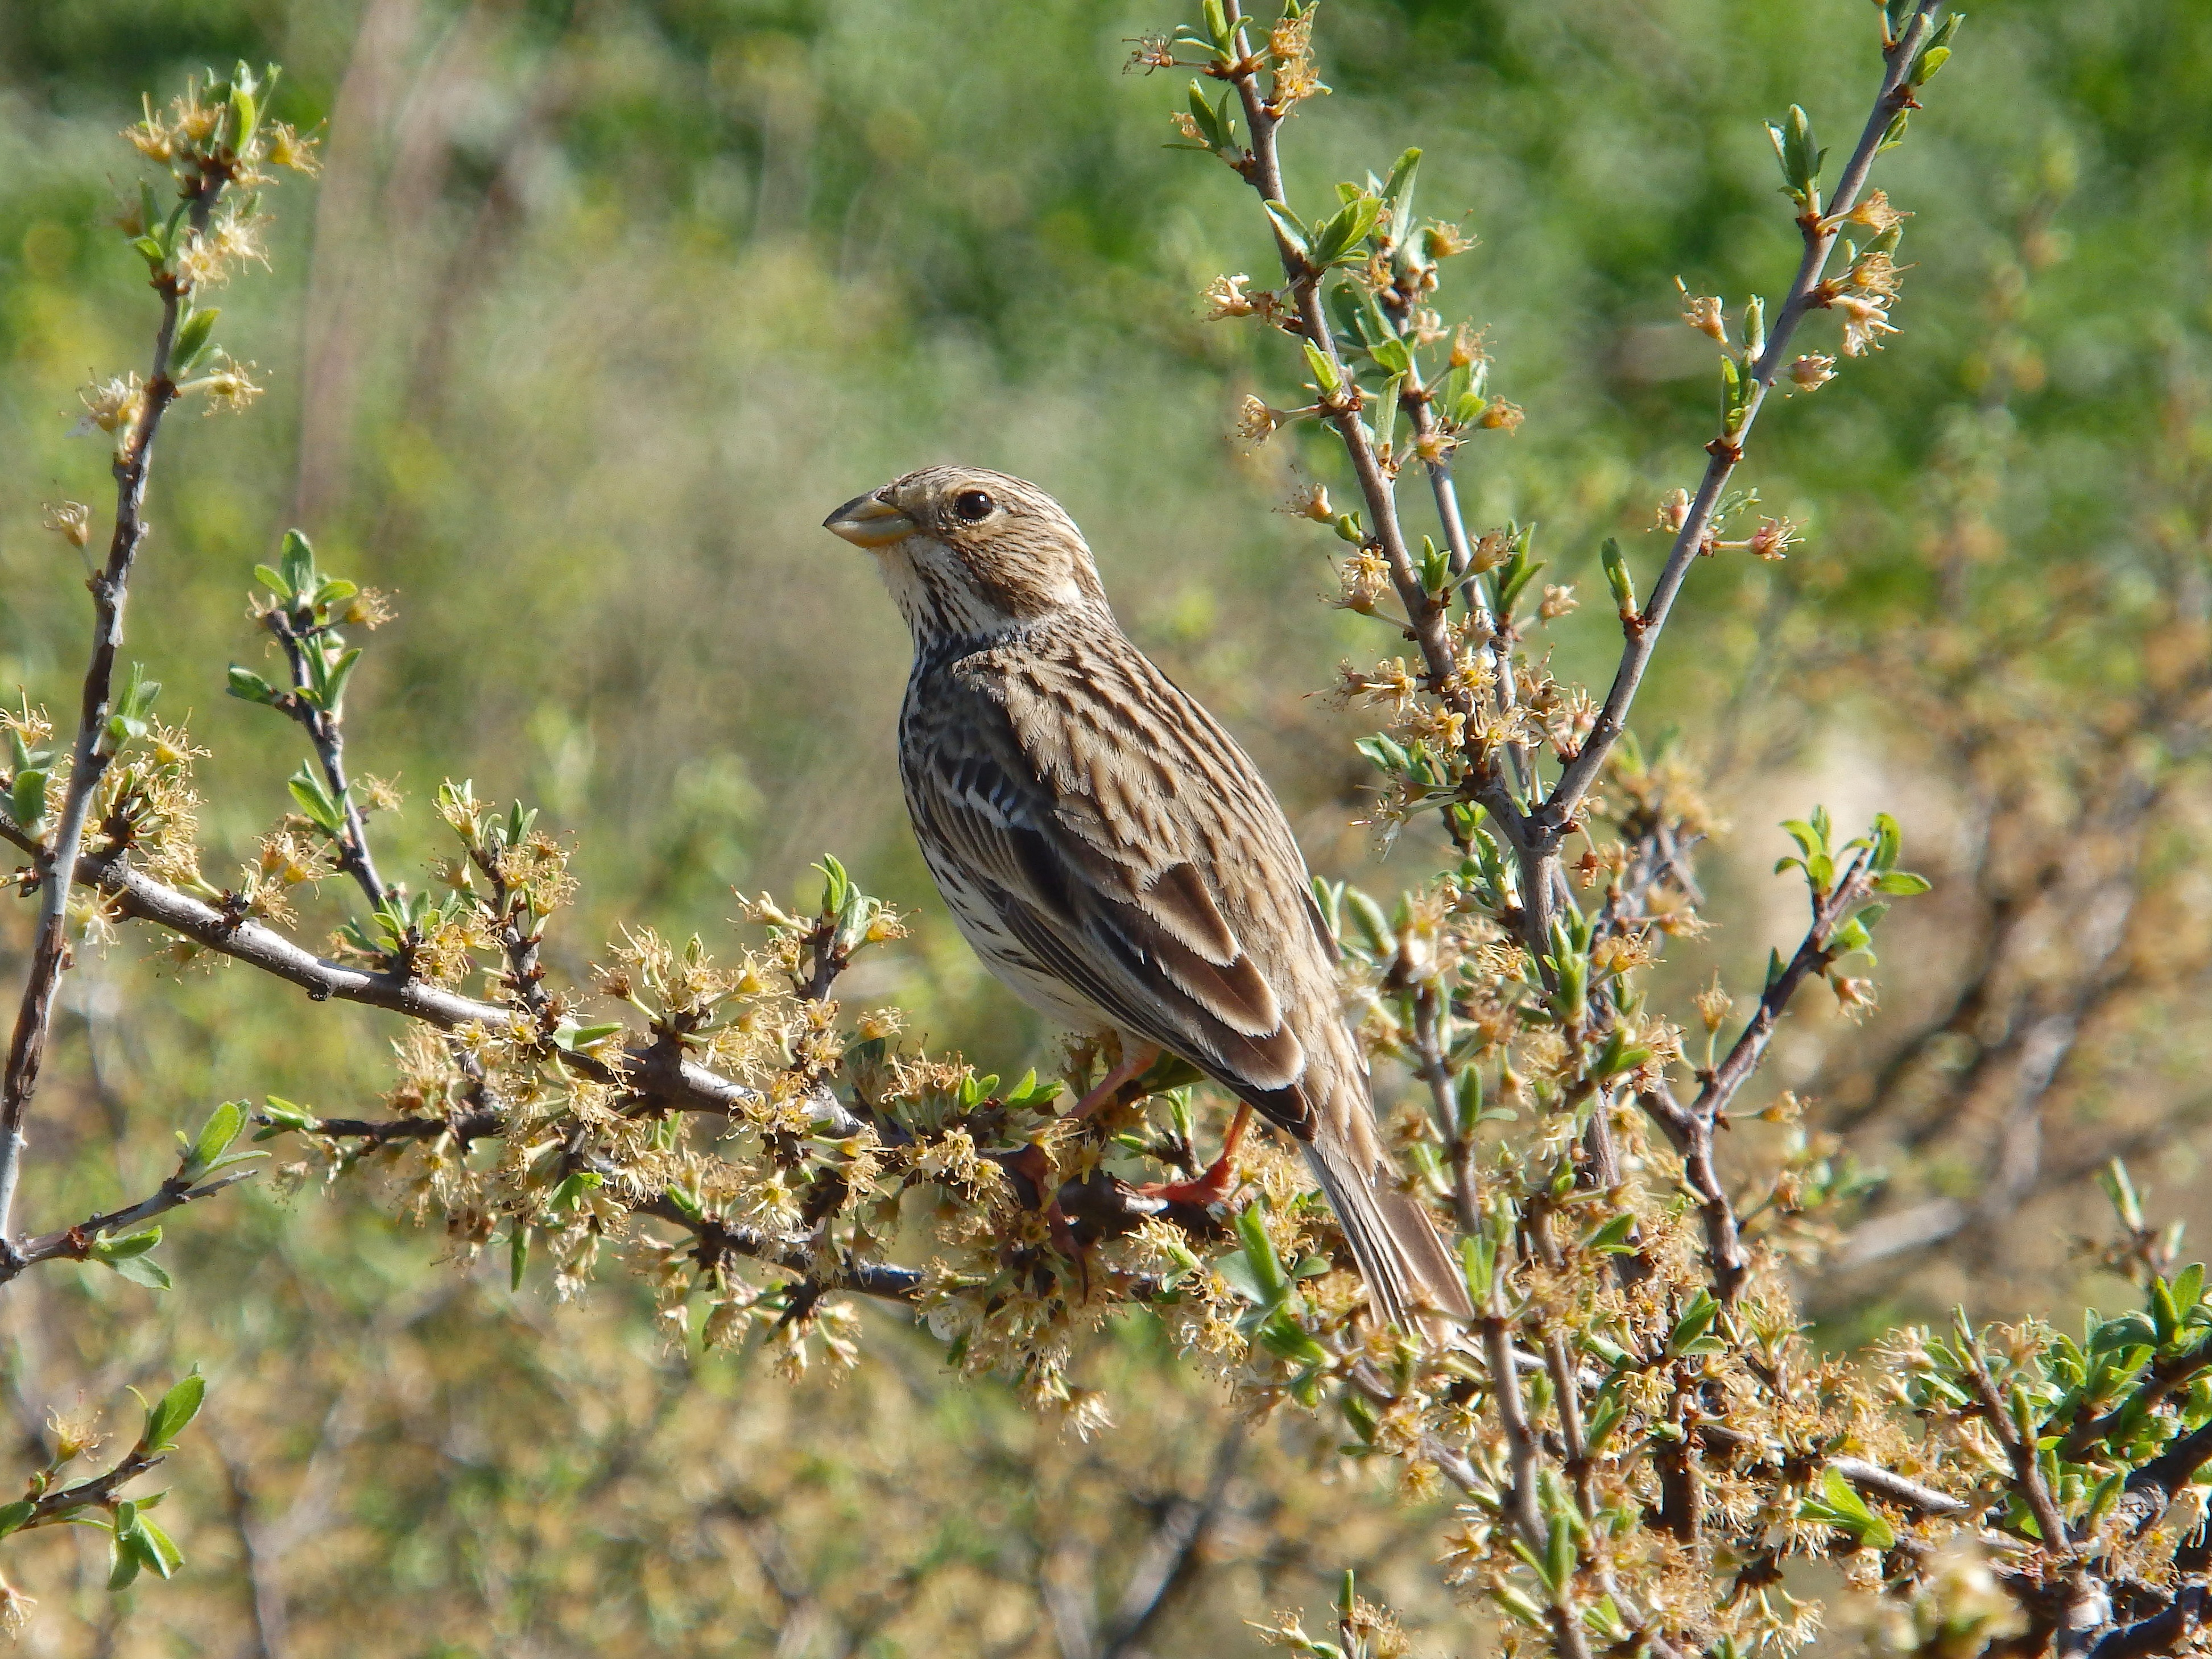
nature, branch, bird, animal, wildlife, wild, fauna, sing, vertebrate, sparrow, finch, lark, house sparrow, perching bird, emberizidae, ortolan bunting, grey bunting